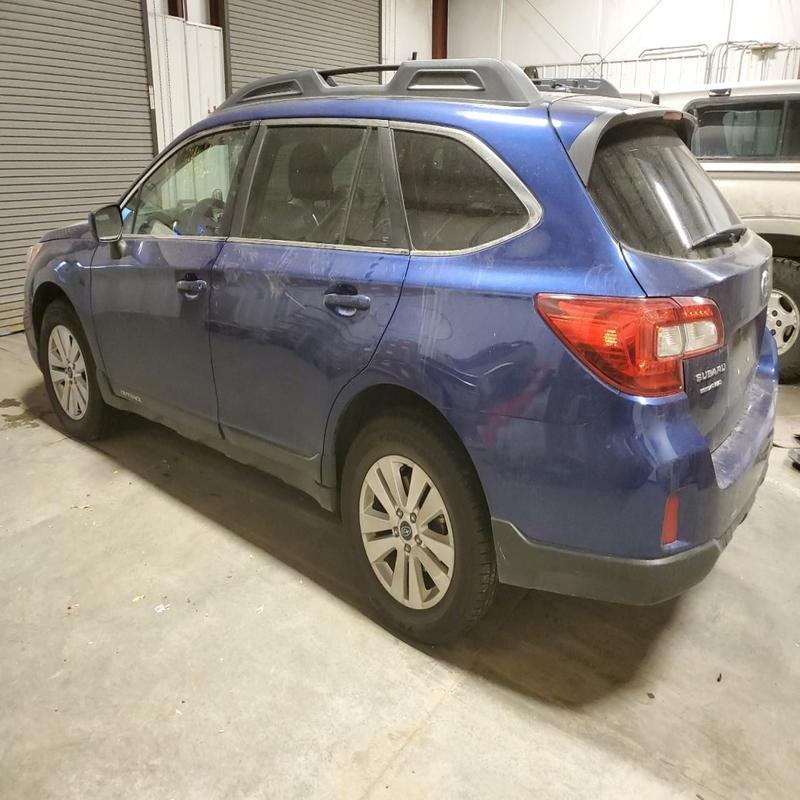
Aucun dommage détecté.
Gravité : aucun